PlayStation 4

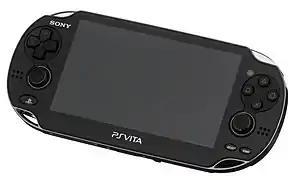
PlayStation Vita can be used for remote play.

Smartphones and tablets can interact with the PlayStation 4 as second screen devices, and can also wake the console from sleep mode. A Sony Xperia smartphone, tablet or the PlayStation Vita can be used for streaming gameplay from the console to handheld, allowing supported games to be played remotely from around a household or away from home. Sony has ambitions to make all PS4 games playable on PlayStation Vita. Developers can add Vita-specific controls for use via Remote Play. This feature was later expanded to enable PS4 Remote Play functionality on Microsoft Windows PCs and on Apple OS X Macs. The update, released in April 2016, allows for Remote Play functionality on computers running Windows 8.1, Windows 10, OS X Yosemite, and OS X El Capitan. Remote Play supports resolution options of 360p, 540p, and 720p (1080p is available on PS4 Pro), frame rate options of 30–60 FPS, and the DualShock 4 can be connected via USB.